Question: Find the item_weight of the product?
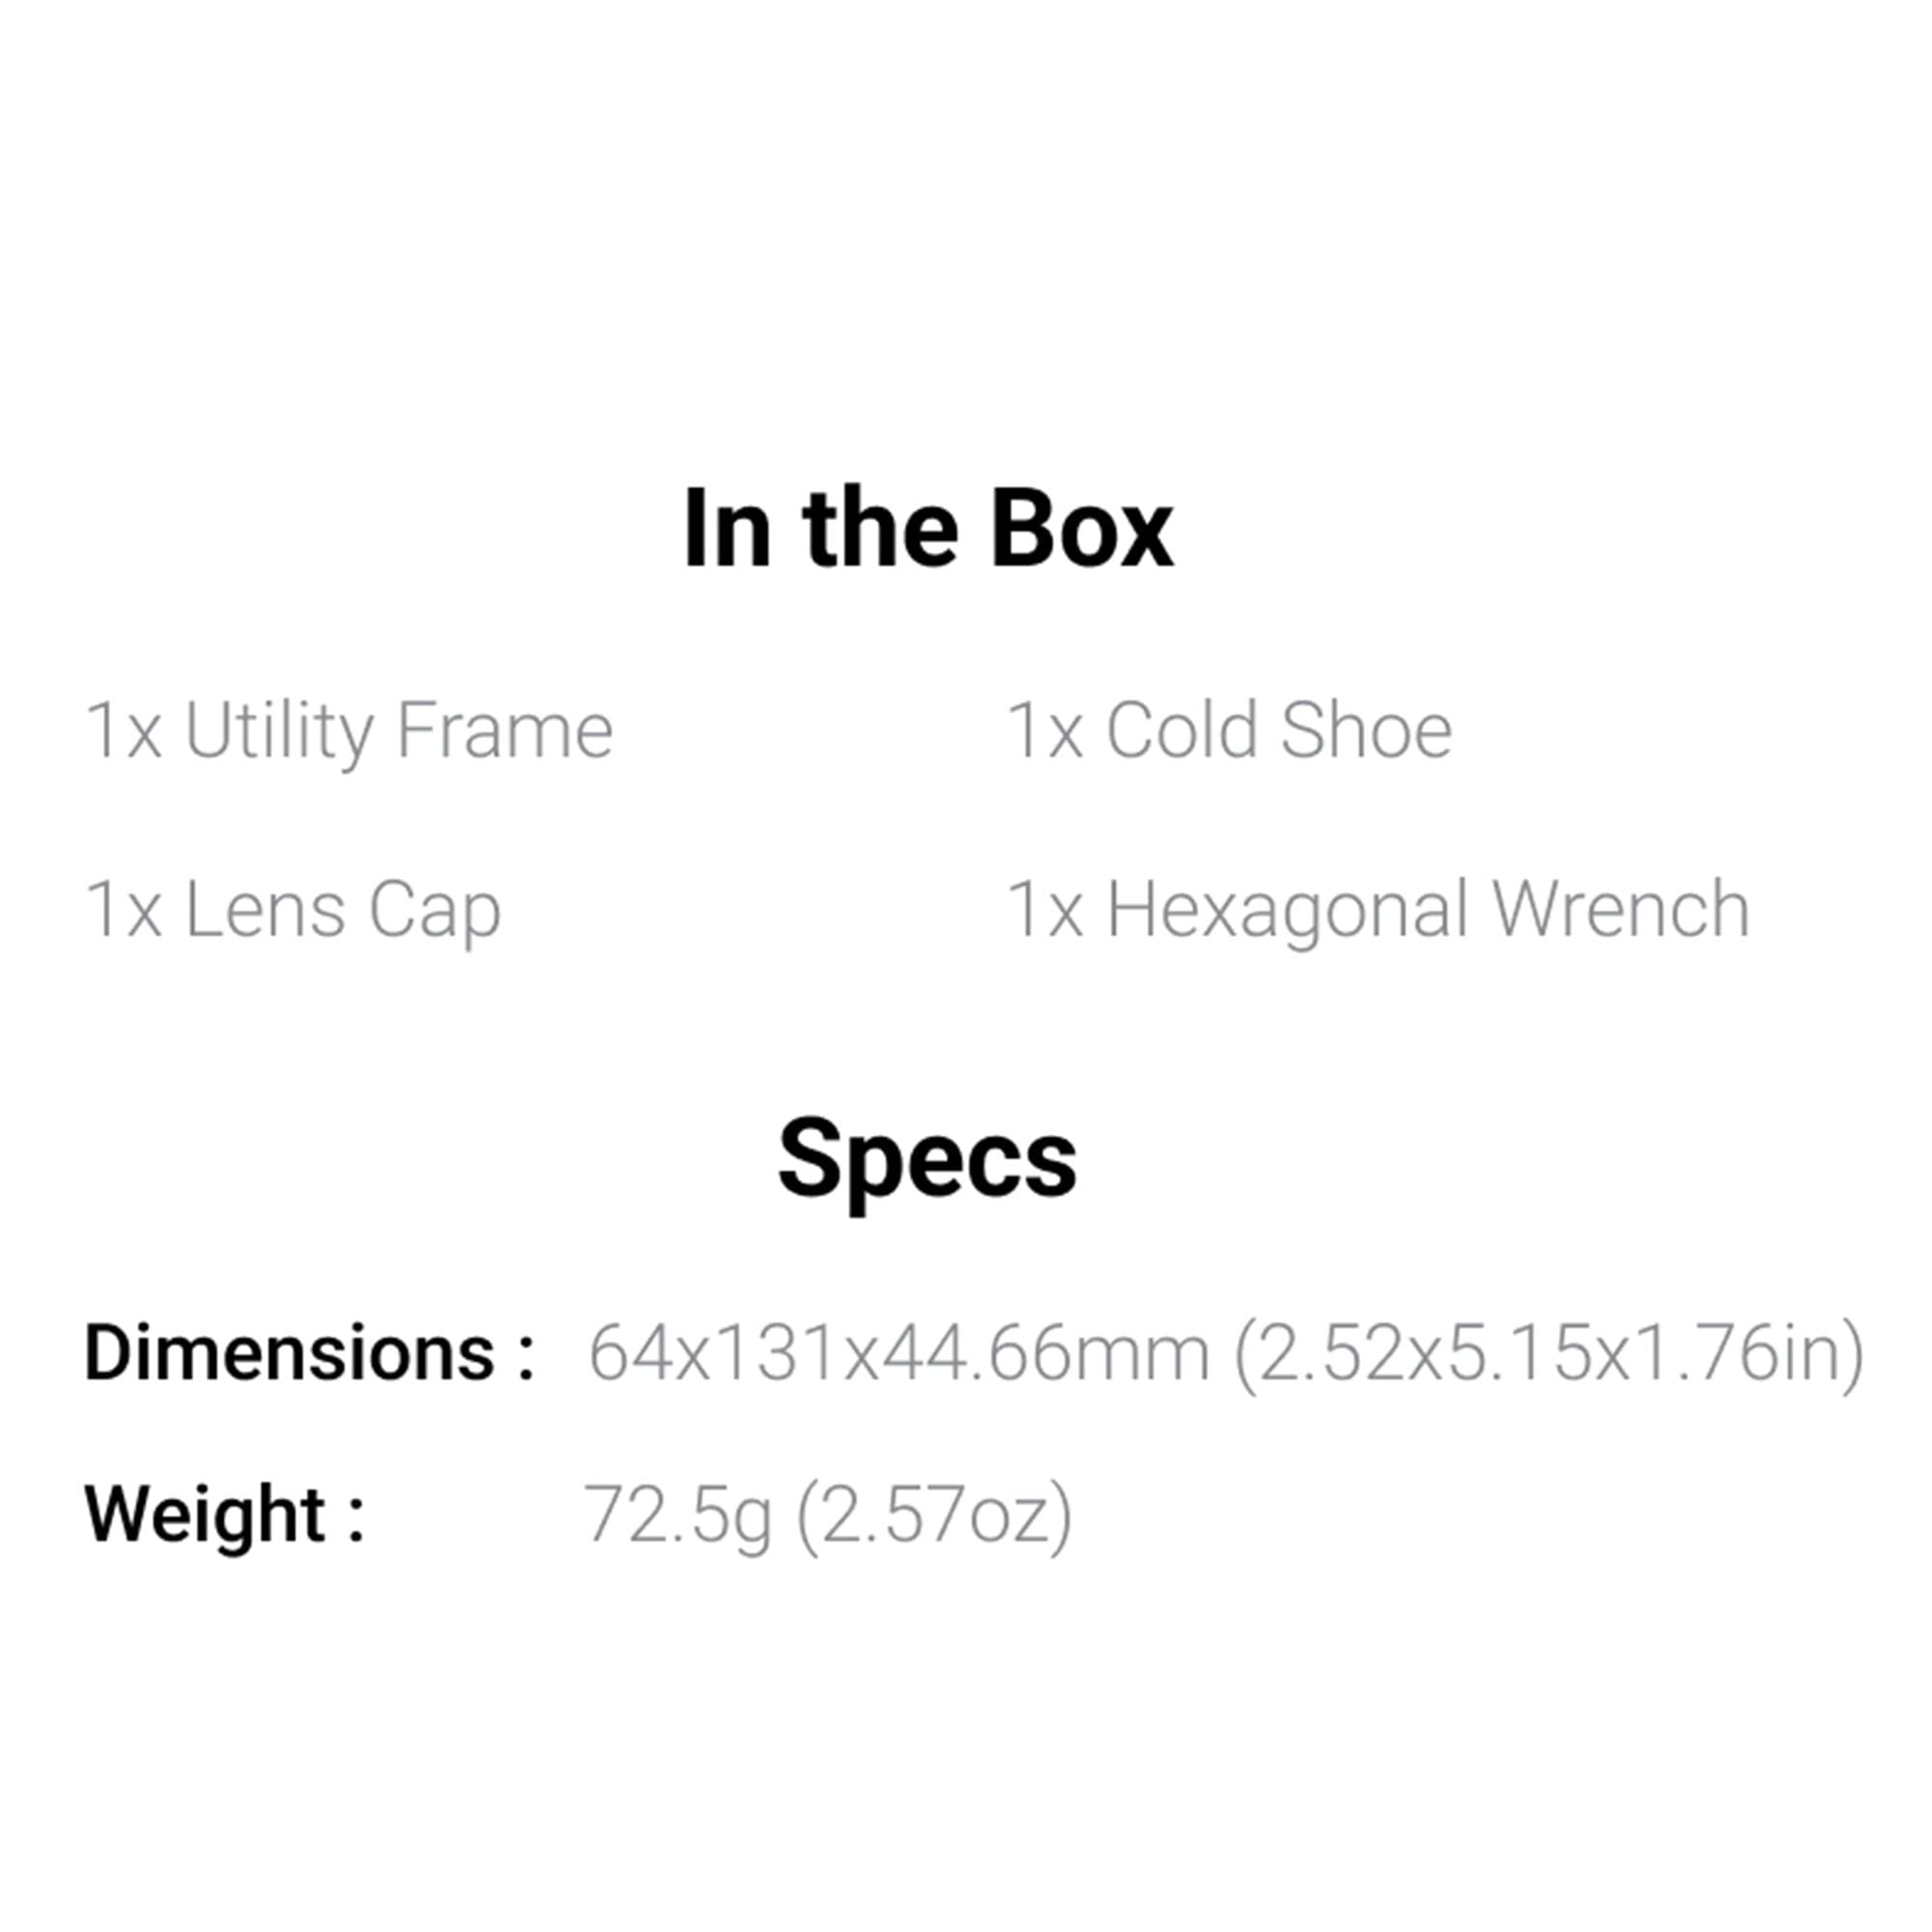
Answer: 72.5 gram